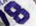
Number: 8